Condrusi

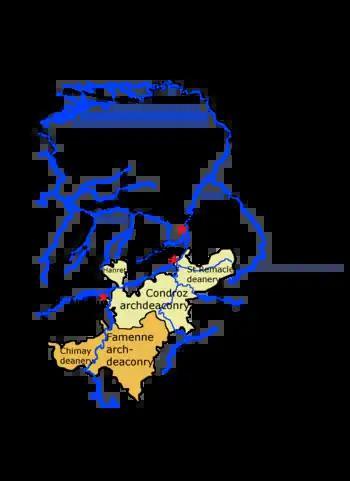
Late medieval Catholic archdeaconries of Condroz (yellow) and Famenne (orange).

The Condrusi probably dwelt in the Condroz region, an area of foothills situated northwest of the Ardennes, south and west of the Meuse, southwest of Liège and southeast of Namur. Like the Segni, their territory was located between that of the Treveri and Eburones. At the time of Caesar's conquest of the region in the mid-1st century BC, they lived as clients of the Treveri. During the Roman period, the "Pagus Condrustis" was one of the subdivisions of the "civitas Tungrorum", founded as a Roman military base.